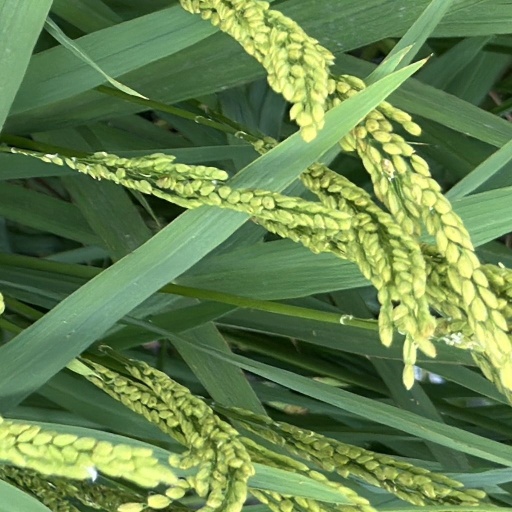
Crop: rice